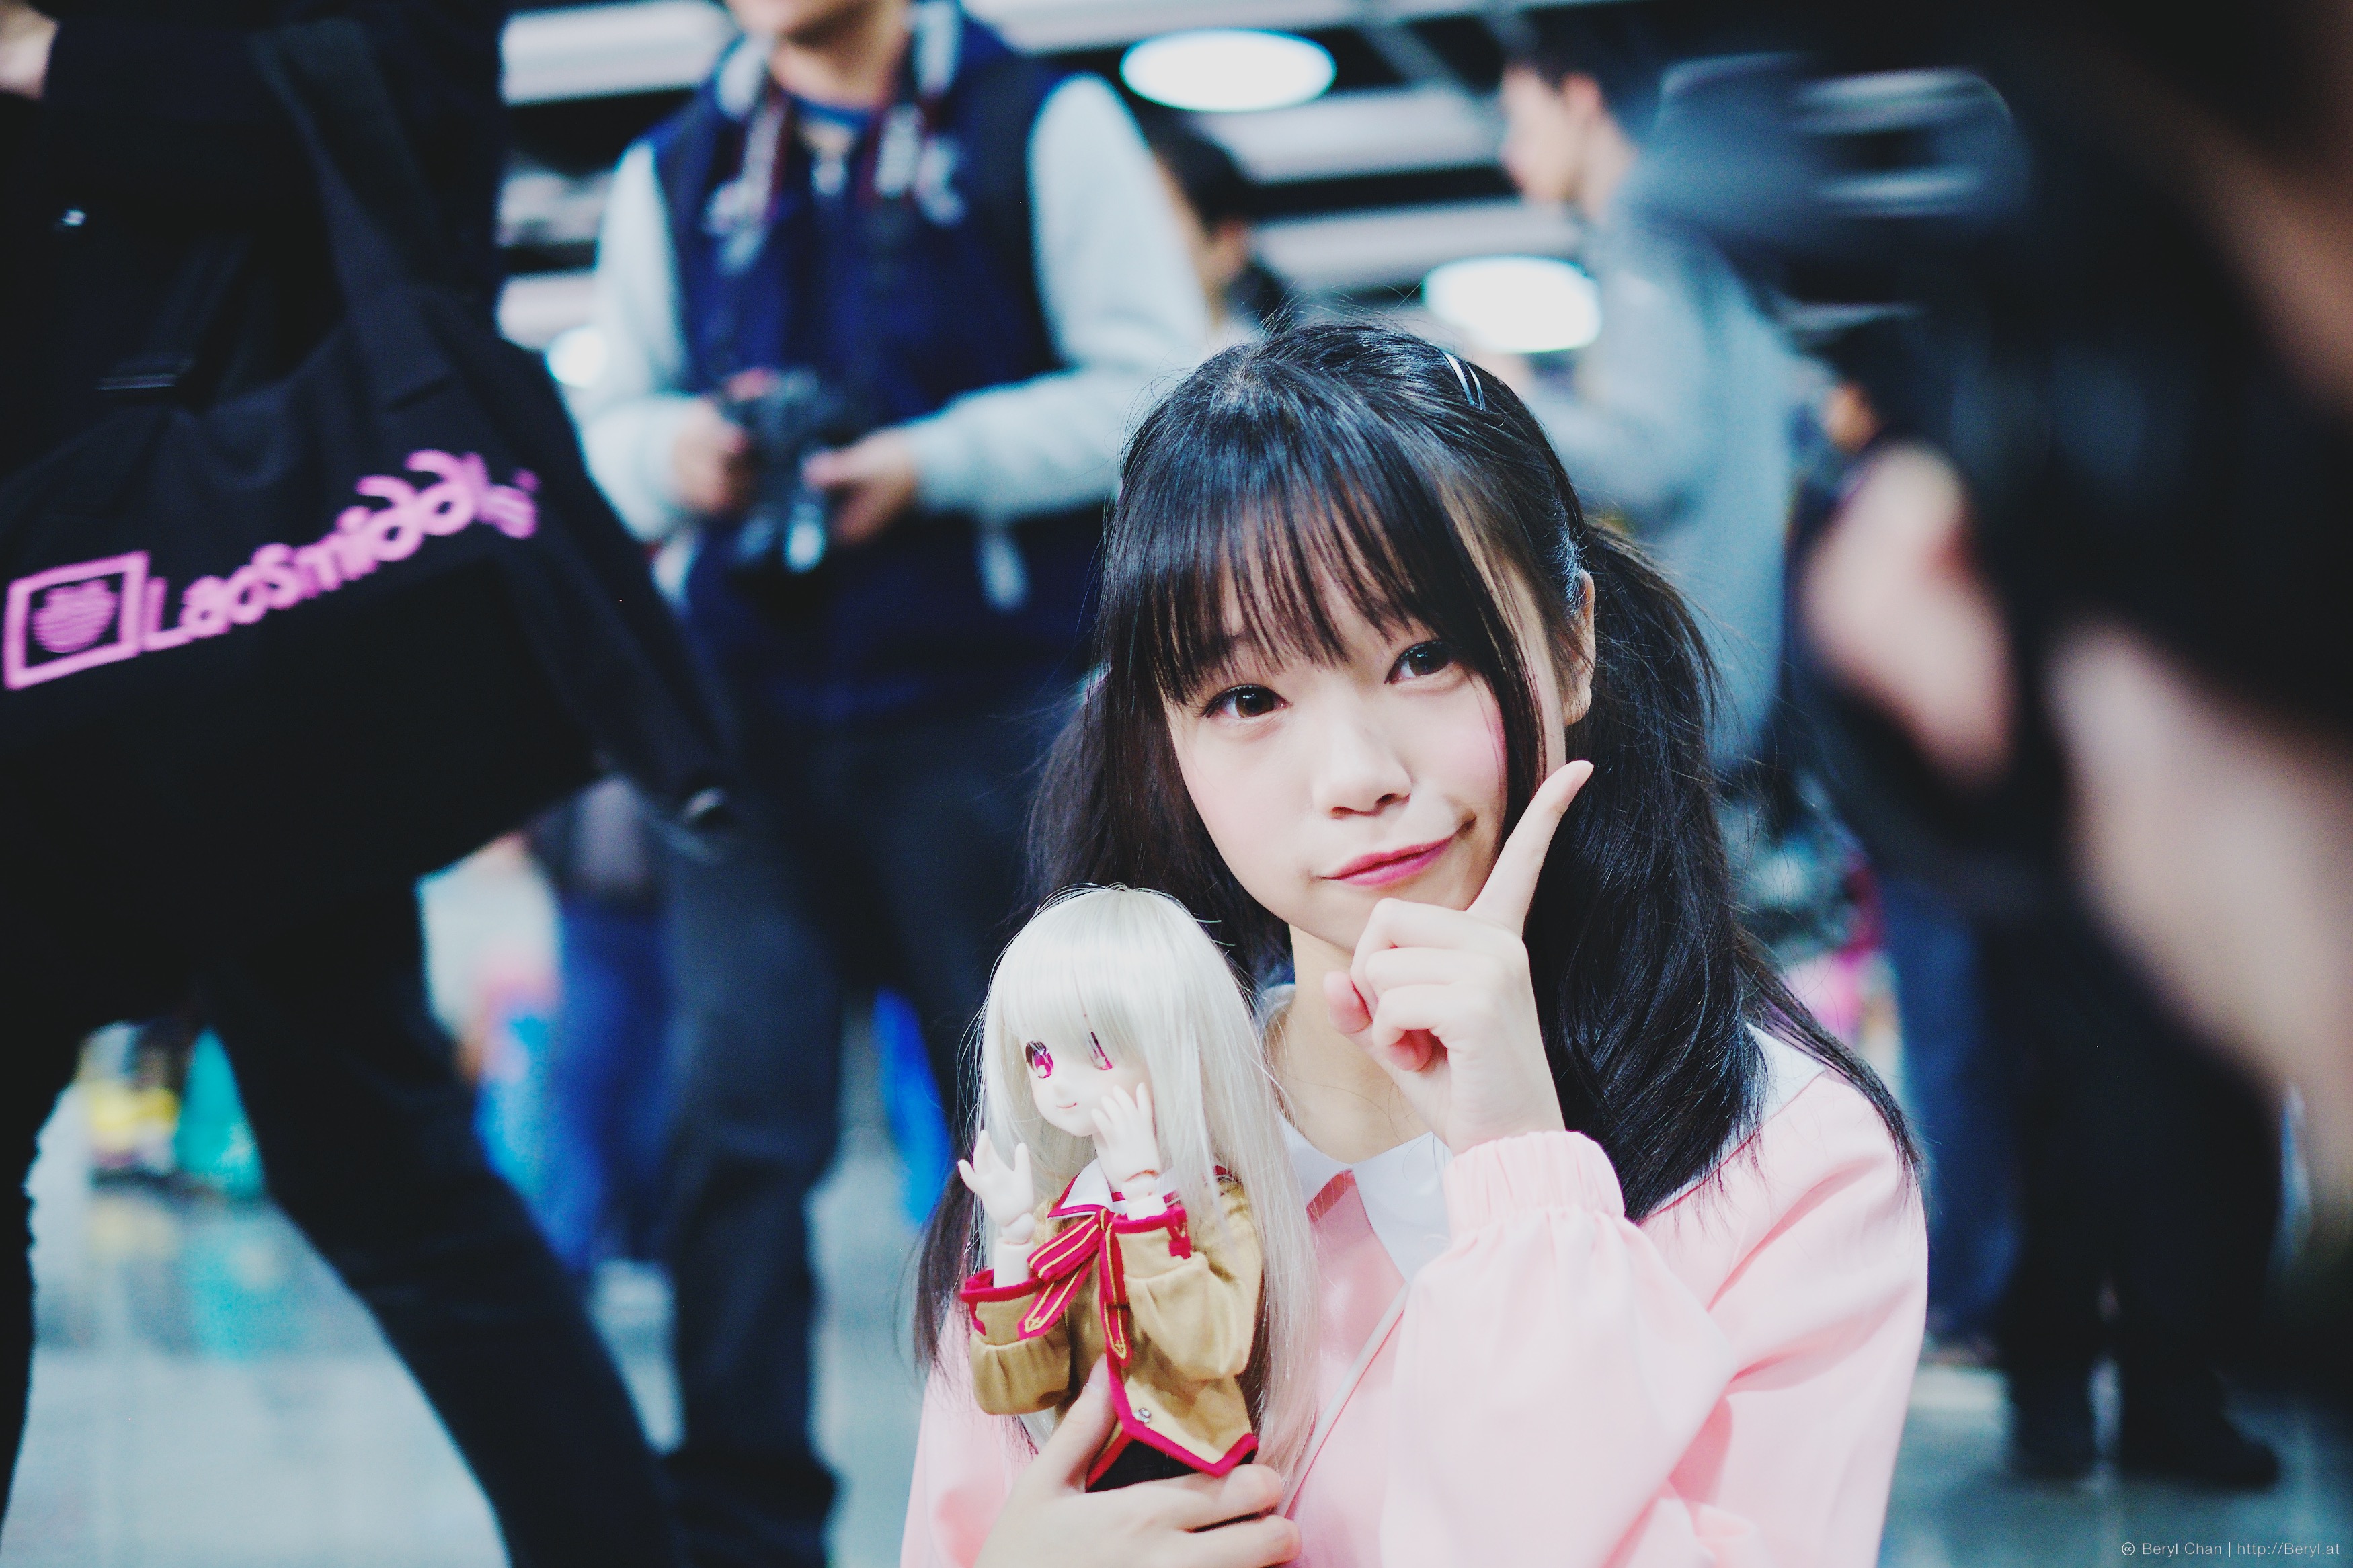
people, girl, cute, fujifilm, portrait, clothing, 2015, face, cosplay, 35mm, canton, costume, anime, comic, comiccon, xf35mmf14r, xpro1, yaca